Interstate 205 (Oregon–Washington)

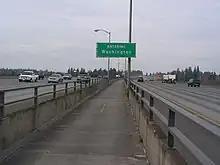
View of a narrow concrete pathway between freeway lanes, separated by a concrete barrier topped with metal railings.

North of Gilsan Street, the freeway intersects I-84 and US 30 near the Gateway/Northeast 99th Avenue Transit Center, where the MAX Green Line turns west. I-205 and I-84/US 30 travel parallel to each other for along the base of Rocky Butte, where they follow a section of the MAX Red Line on the I-205 Transitway. I-84/US 30 turns east towards the Columbia River Gorge at Northeast Fremont Street, while I-205 continues north around the suburban enclave of Maywood Park with the light rail trackway in its median. The freeway intersects US 30 Bypass (Lombard Street and Sandy Boulevard) and turns northeast to pass under a railroad in Parkrose. The MAX Red Line diverges west from the freeway towards Portland International Airport, which is accessed from I-205 via the Airport Way interchange on the south side of the Columbia River. I-205 crosses the Columbia River and Government Island on the eight-lane Glenn L. Jackson Memorial Bridge, a concrete segmental bridge that spans between Oregon and Washington.